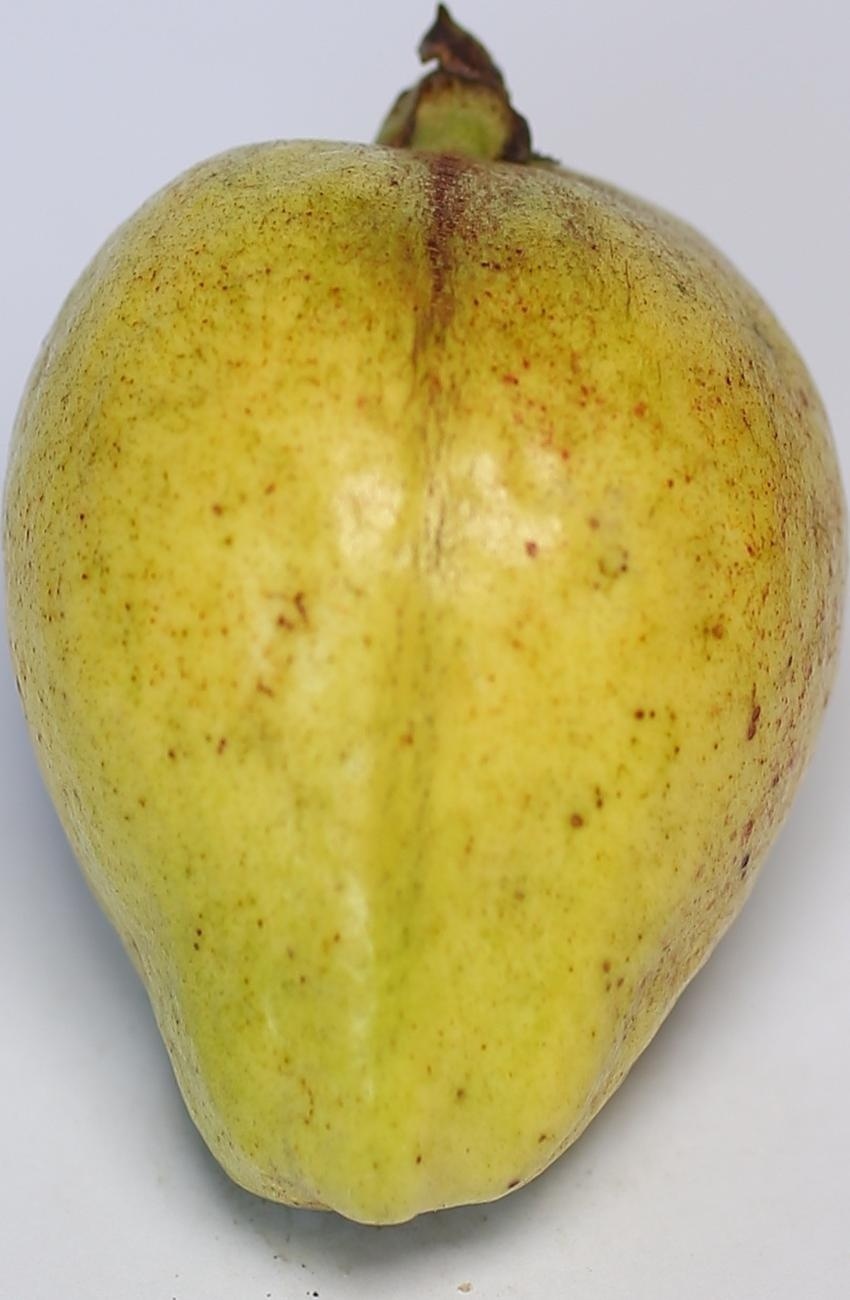
Maturity: mature-green
Variety: riyali